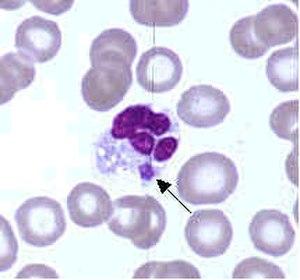
Photographie au microscope de morula dans le cytoplasme d'un neutrophile (l'une des sortes de globule blanc) prélevé chez un patient atteint d'ehrlichiose. Cette image est gracieusement fournie par les CDC américains (Agence gouvernementale de santé)
L'Ehrlichiose monocytique humaine ou « Ehrlichiose à Ehrlichia chaffeensis » est l'une des différentes ehrlichioses. C'est une maladie infectieuse vectorielle ; l'une des dizaines de maladies vectorielles transmises par la morsure de tiques.
Les Ehrlichia sont de petites bactéries gram-négatives qui peuvent infecter l'Homme et / ou l'animal.